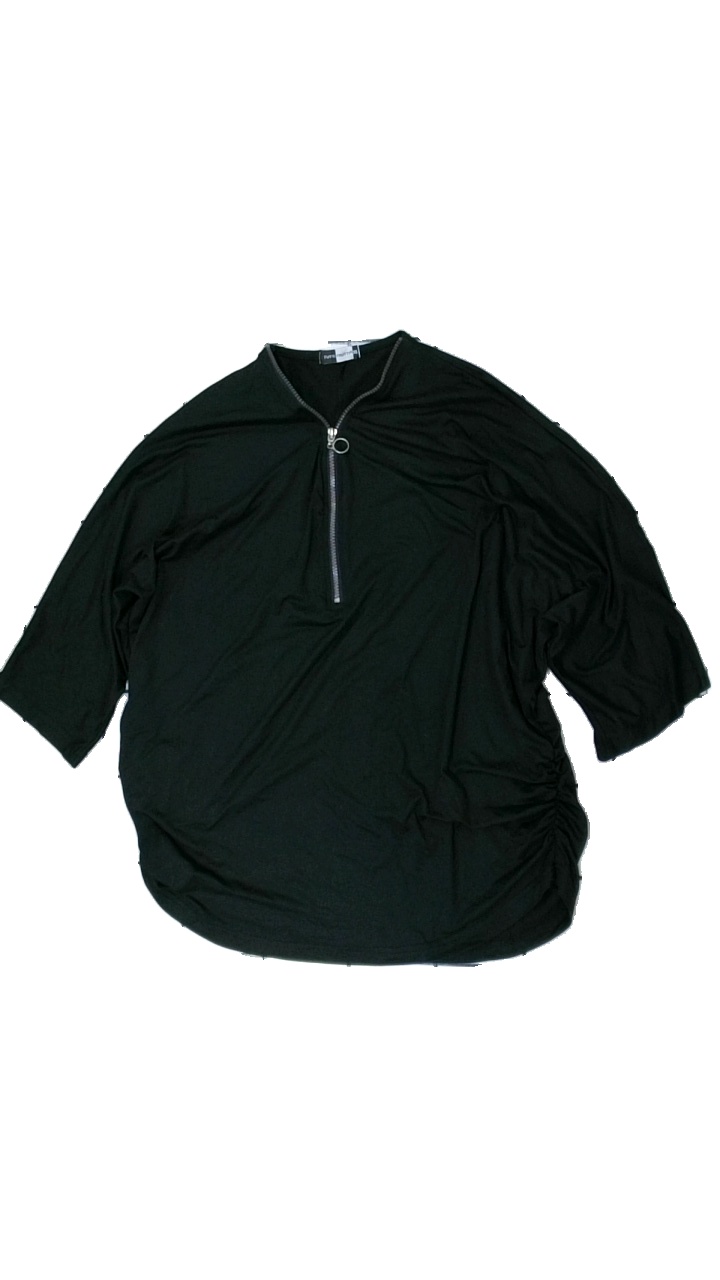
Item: T-shirt (Ladies)
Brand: Tutti Frutti
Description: svart tröja med dragkedja fram
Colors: Black
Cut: Regular
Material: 82% polyester 18% acrylic
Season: All
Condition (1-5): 5
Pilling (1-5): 5
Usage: Reuse
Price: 50-100